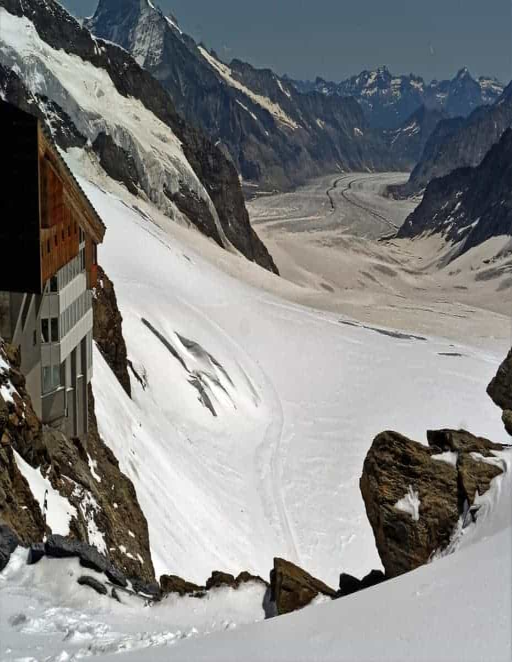
a city is the valley of waterfalls .